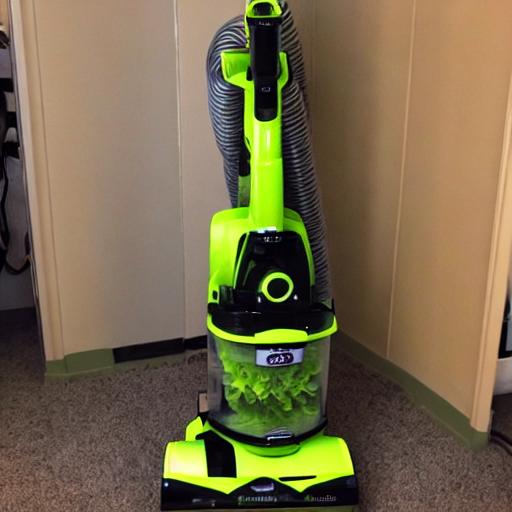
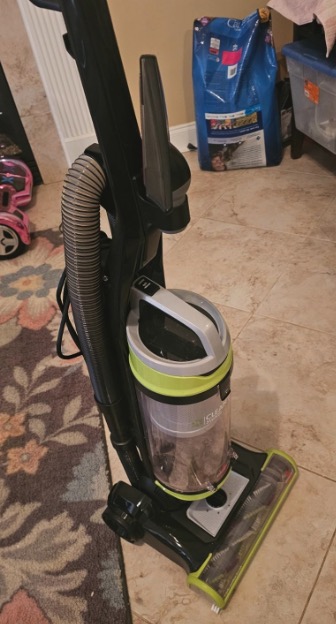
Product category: items_vacuum
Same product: no